Gibson Country Western

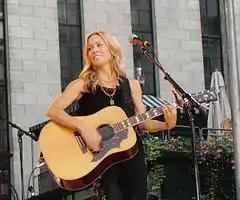
Sheryl Crow with her (1962 or reissue) Country Western guitar

Gibson introduced the Country Western guitar in 1955/1956 (sources such as "Gruhn's Guide to Vintage Guitars" say 1956, however other sources say 1955 as per this account), as a version of their pre-existing Southern Jumbo but with a natural finish, as opposed to the sunburst finish of the Southern Jumbo (SJ). Like the SJ, it featured a spruce top, mahogany back and sides, rosewood bridge and fingerboard, with Gibson's "deluxe" split parallelogram pearl inlays. From 1960 onwards the model was renamed the "SJN" (Southern Jumbo Natural) and/or the "SJN Country Western", however the name "Country Western" reappeared on the instrument label in 1962. In accounts of Gibson guitar history the model name is sometimes given as being hyphenated, i.e. Country-Western, however on the attached instrument labels it appears unhyphenated.